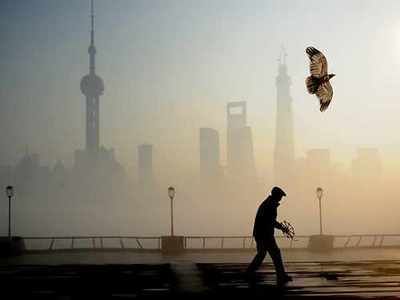
Weather: foggy or hazy